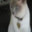
Label: cat